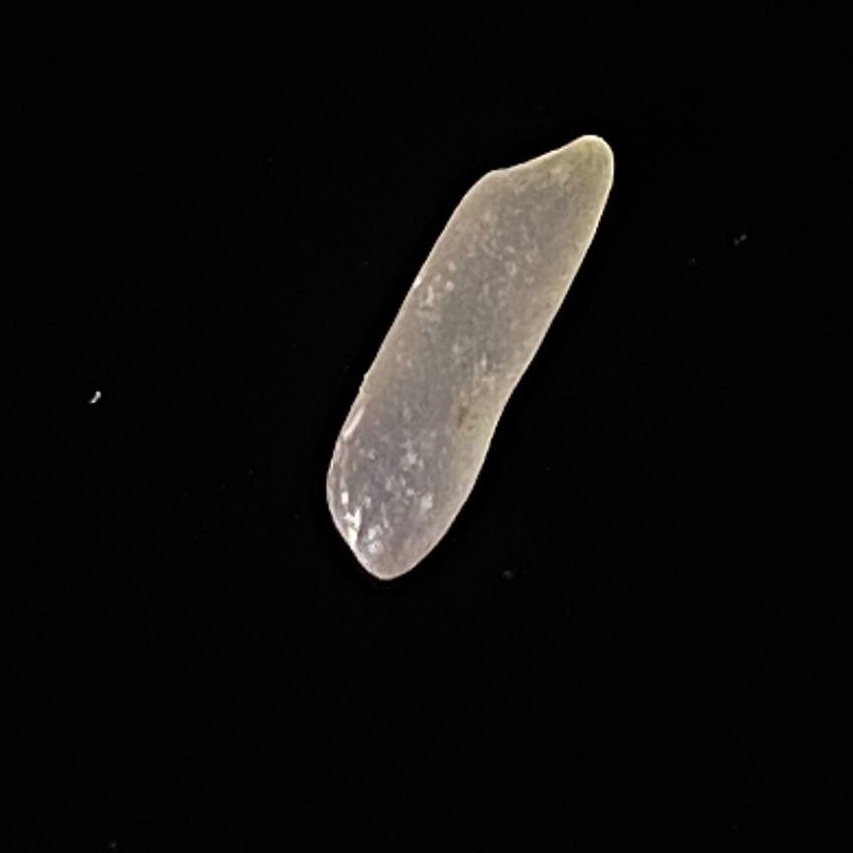
Rice variety: Jirashail